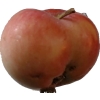
Label: Apple 10